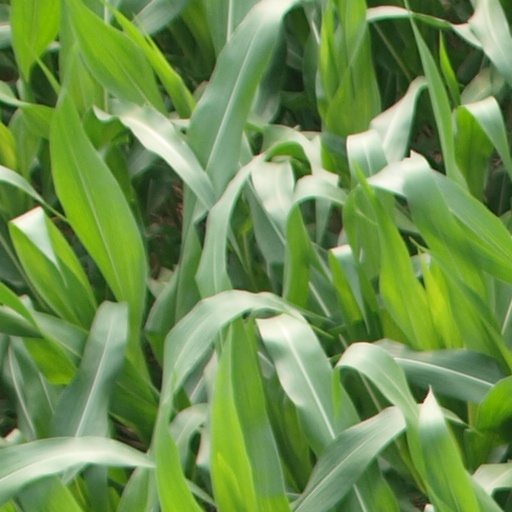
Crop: maize; corn